Edurinti Mogudu Pakkinti Pellam

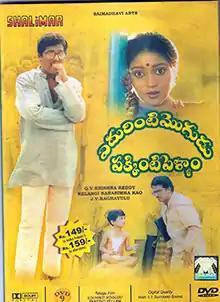
DVD Cover

Edurinti Mogudu Pakkinti Pellam is a 1991 Indian Telugu-language comedy film directed by Relangi Narasimha Rao. It stars Rajendra Prasad, Divyavani, Master Baladitya and music composed by J. V. Raghavulu. Battina Venkatakrishna Reddy produced it under the Sri Sai Madhavi Arts banner. Relangi Narasimha Rao later remade the film in Kannada as "Edurmaneli Ganda Pakkadmaneli Hendthi" (1992). The movie was also remade in Marathi as "Chikat Navra" (1994) starring Laxmikant Berde.